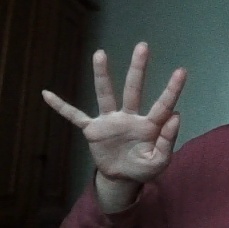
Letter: sheen